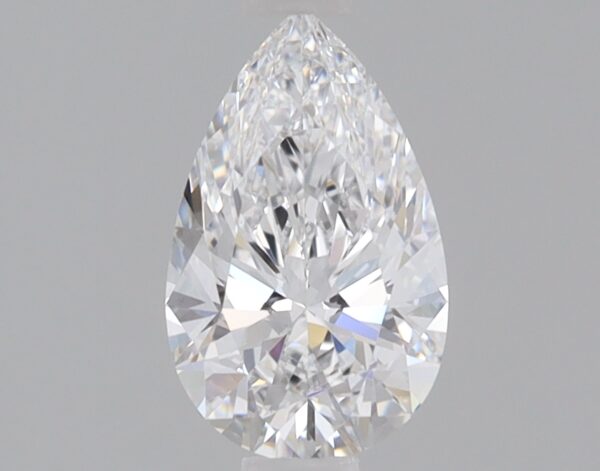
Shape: pear
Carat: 0.74
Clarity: VVS2
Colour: D
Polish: VG
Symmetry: EX
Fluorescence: NONE
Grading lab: IGI
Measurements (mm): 8.17 x 5.04 x 3.09